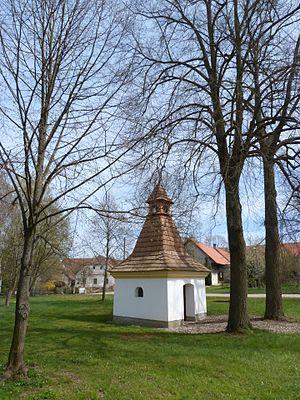
Leskovice est une commune du district de Pelhřimov, dans la région de Vysočina, en République tchèque. Sa population s'élevait à 103 habitants en 2019.